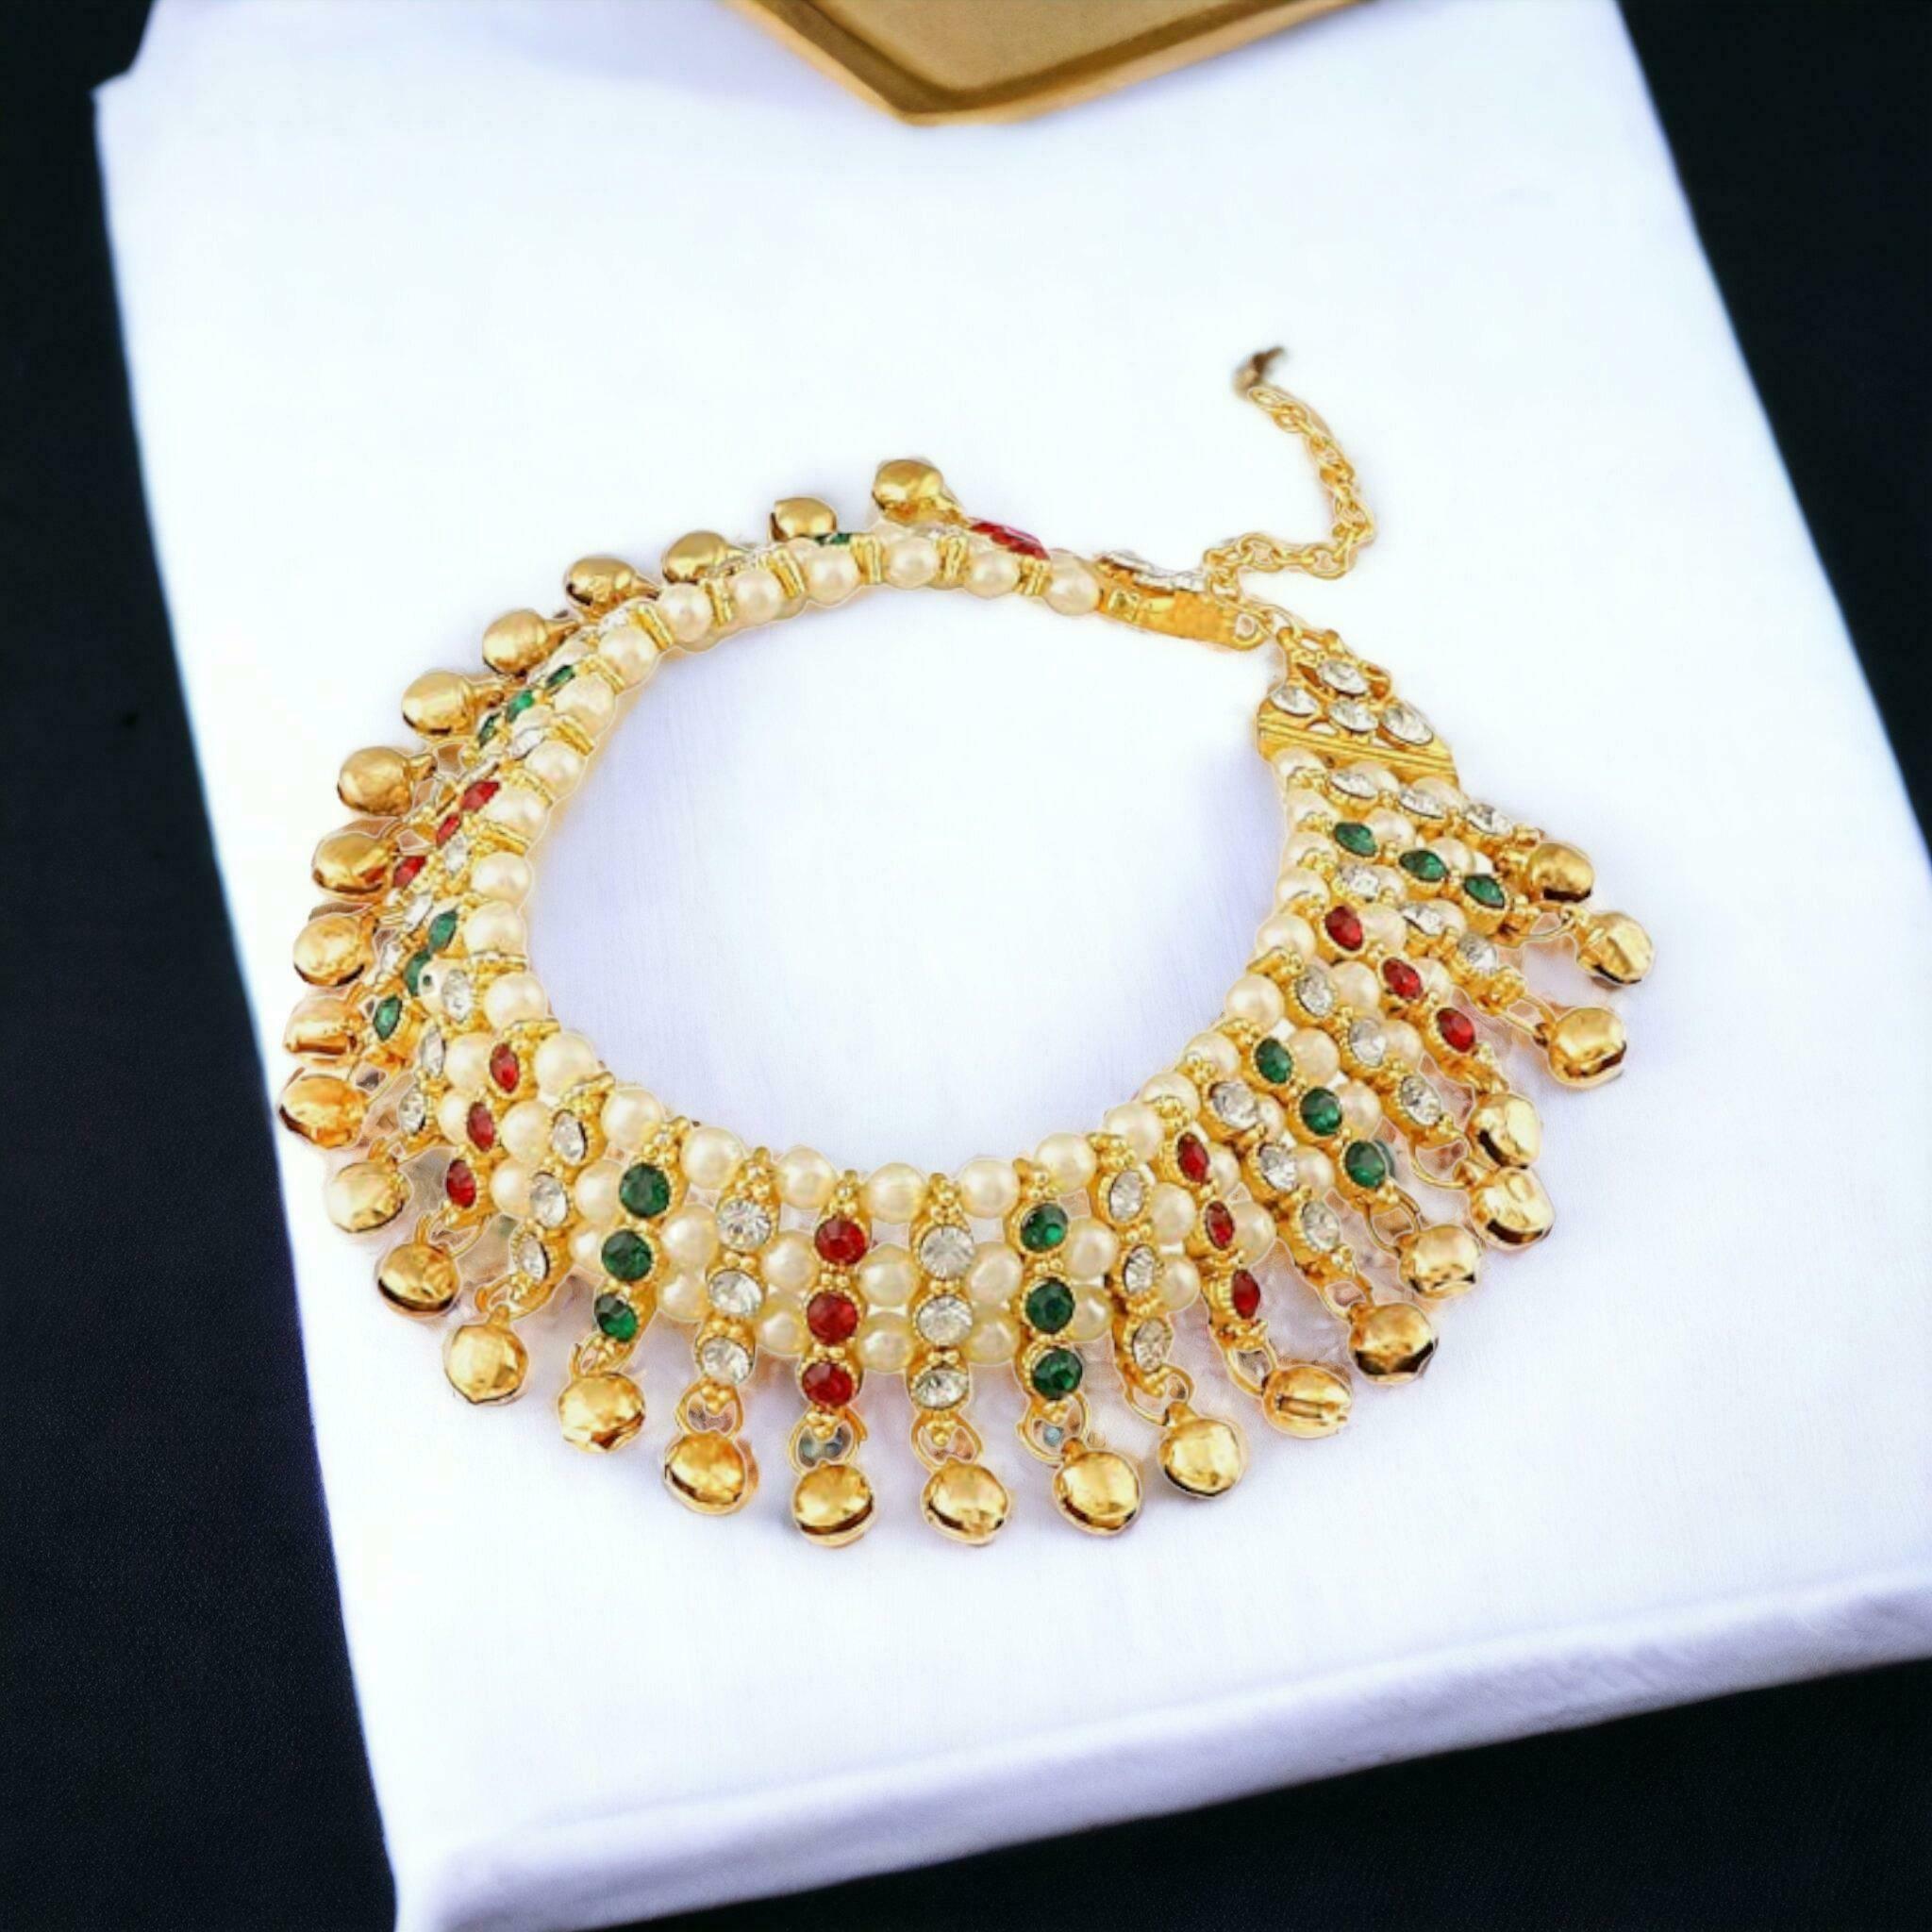
BR Ornaments A103 Alloy Anklet (Pack of 2)
Type: Anklet
Brand: BR Ornaments
Price: Rs. 319
 This silver anklet looks good with all indian outfitsor traditional outfits suitable girls and women of all ages. grab this pair of anklets, you will feel stylish ankle and shining silver anklet will make beautiful, you must buy the sns traders anklets you will never go wrong with the latest design, fancy anklets in silver jewellery.